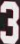
Number: 3